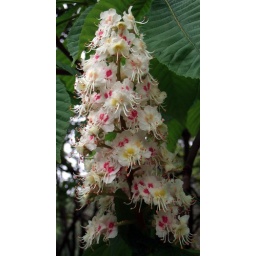
walking to Blackwell House we passed trees in bloom